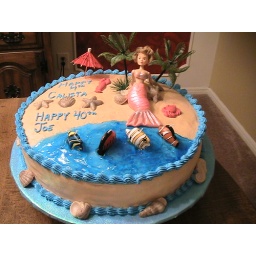
Mermaid's tail is fondant. Shells are white chocolate with food coloring. The fish in the water are candles!